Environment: real
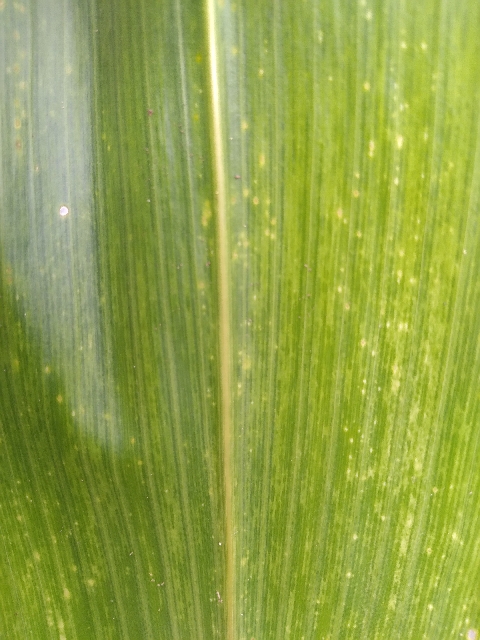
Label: lethal_necrosis